Palace of Mukhrani

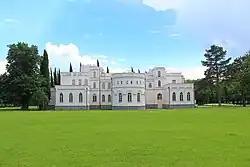
Château Mukhrani

Palace of Mukhrani was a seat of the princely House of Mukhrani. It is located in Mukhrani, in the eastern part of Georgia.